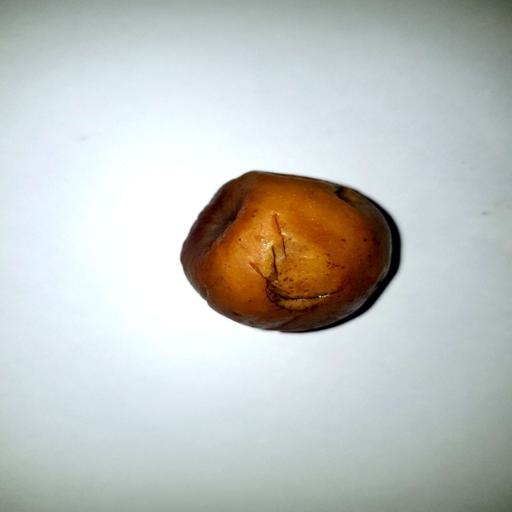
Label: bruised